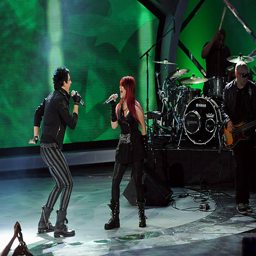
pop artist and singer perform live on show .